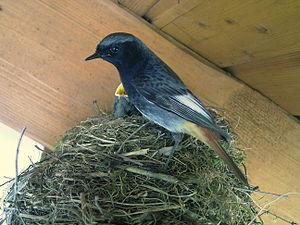
La Vesle est une rivière française, affluent de rive gauche de l'Aisne. Elle traverse principalement le département de la Marne où elle prend naissance, mais termine son cours dans celui de l'Aisne, donc traverse les deux régions Grand Est et Hauts-de-France. C'est donc un sous-affluent de la Seine par l'Aisne puis par l'Oise.